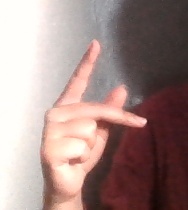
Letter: dha